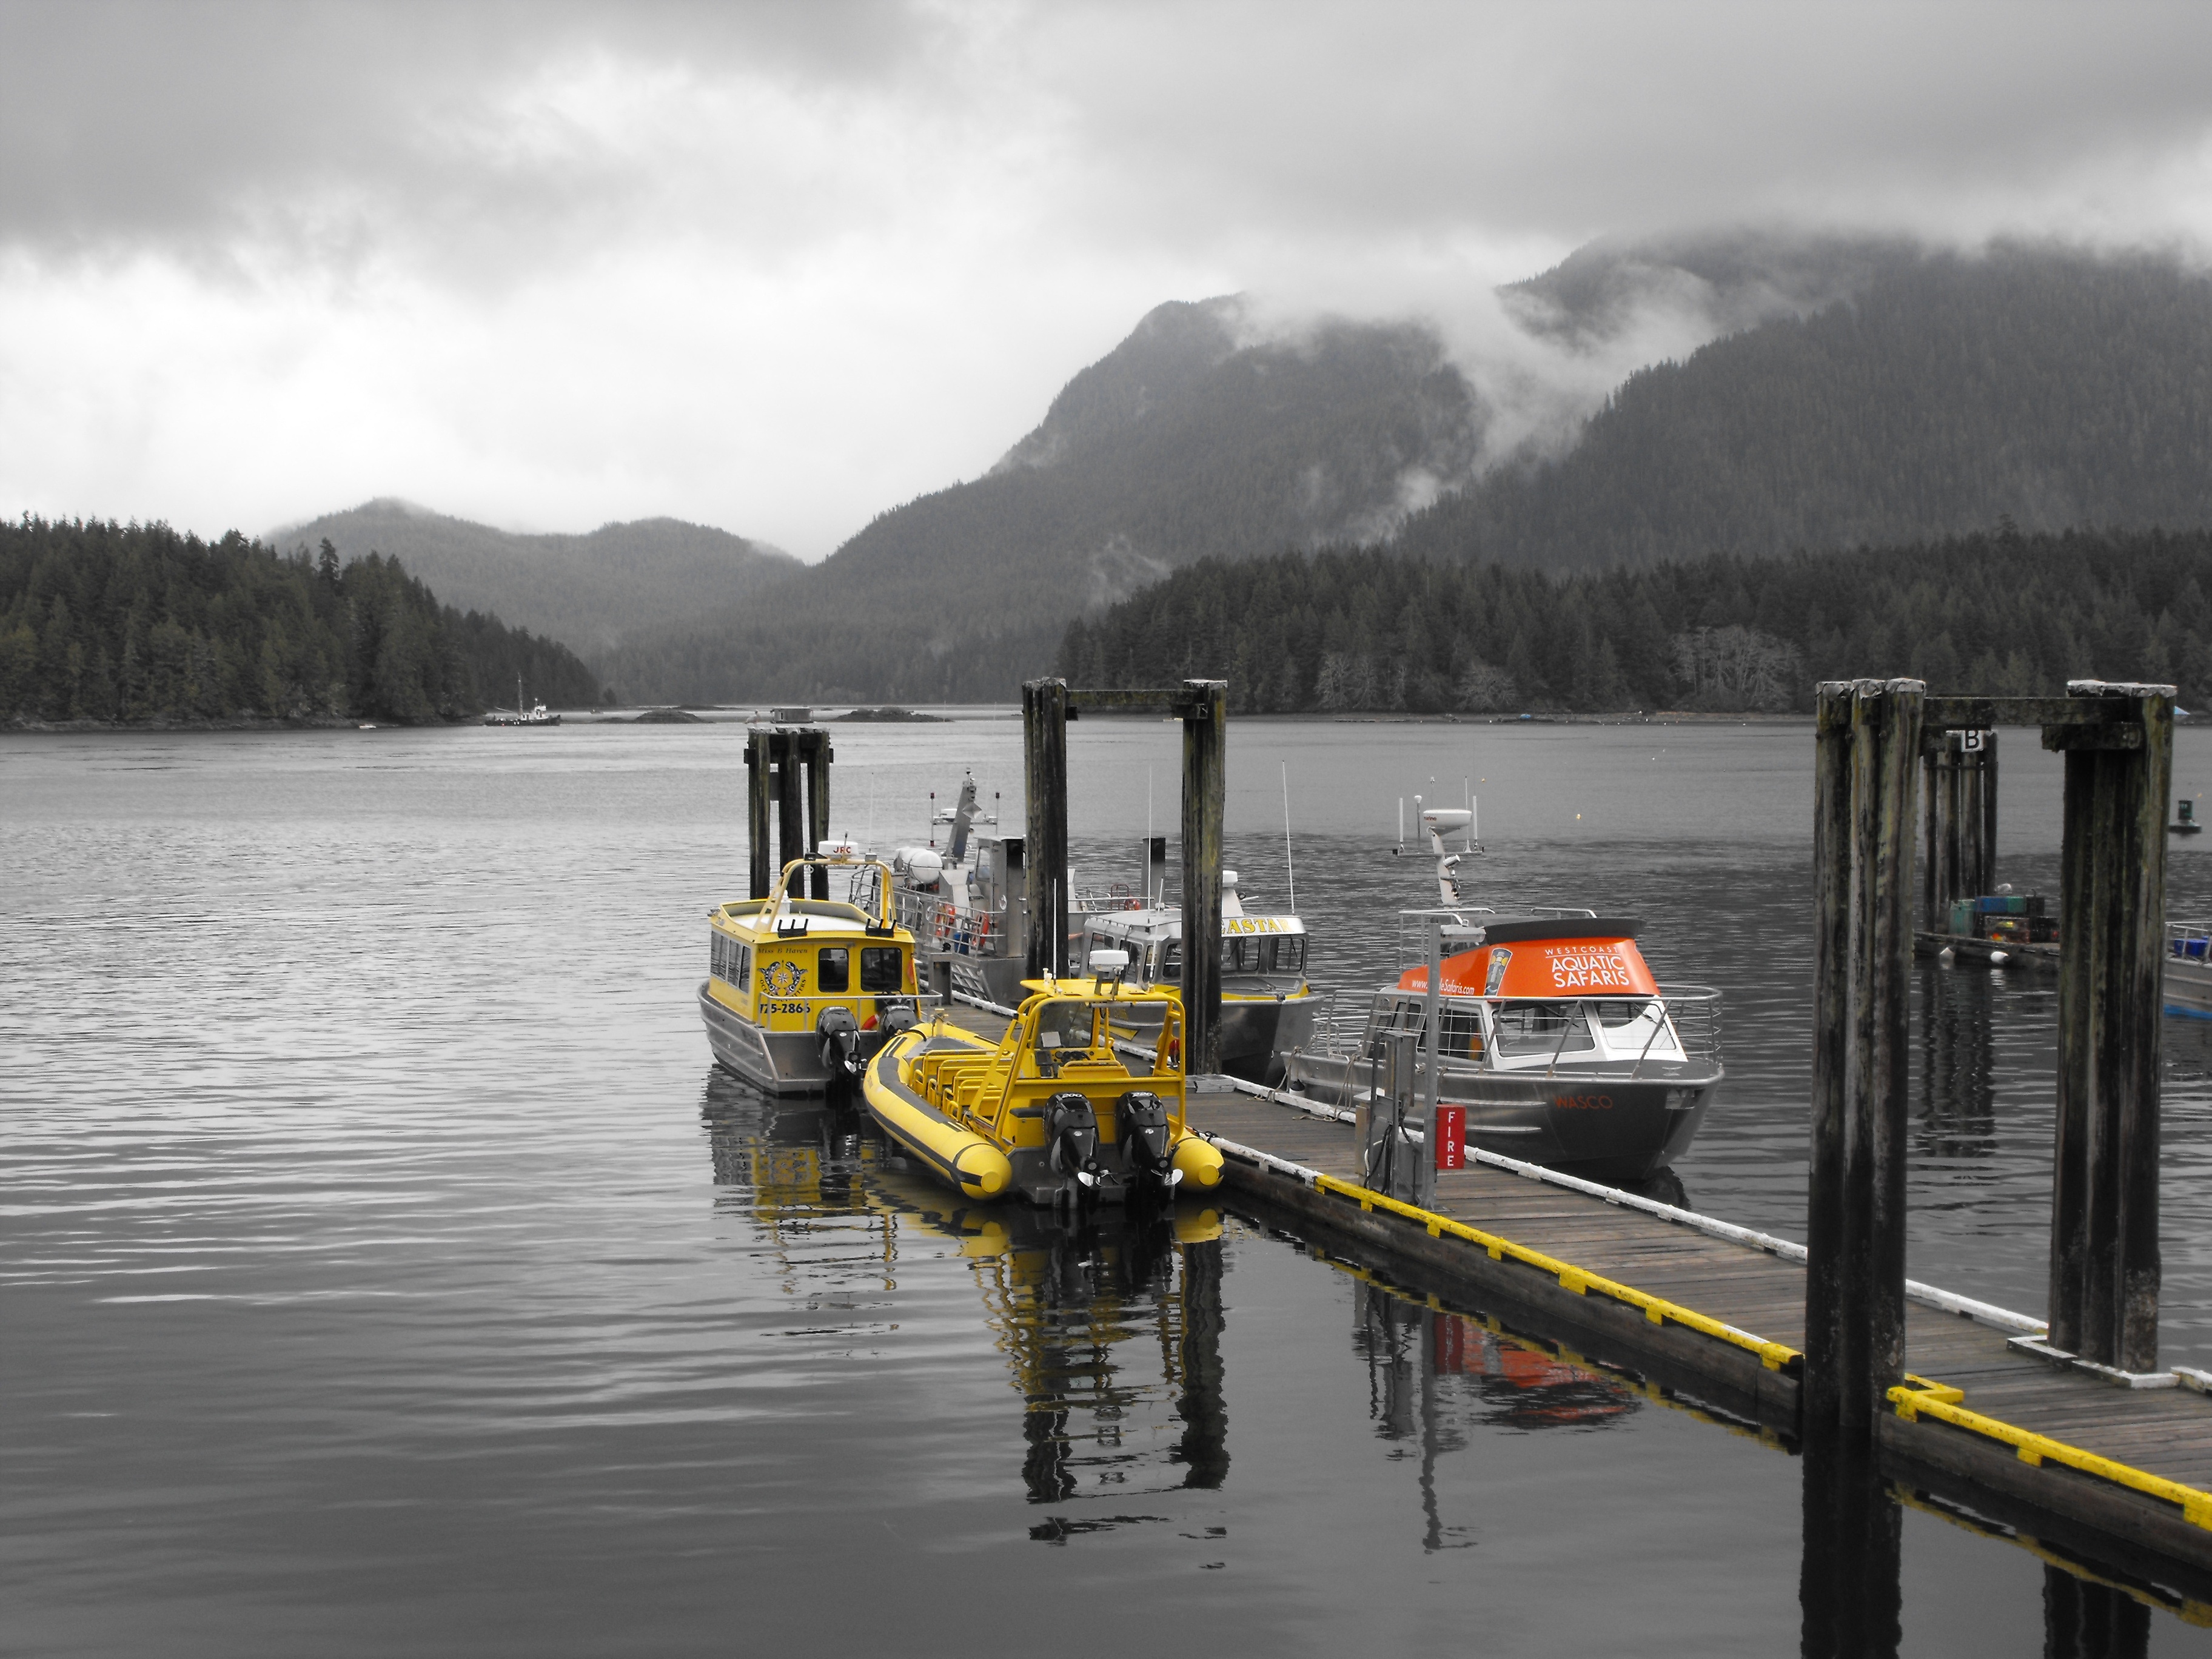
sea, water, boat, lake, river, transport, reflection, vehicle, waterway, ferry, boating, watercraft